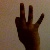
The image shows a hand gesture representing the number 9 in Indian Sign Language.